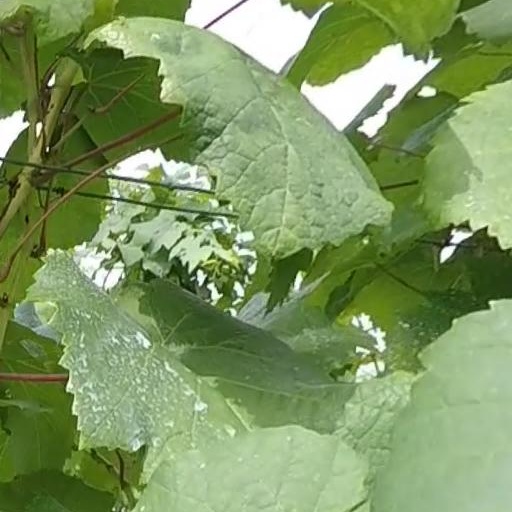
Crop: grape